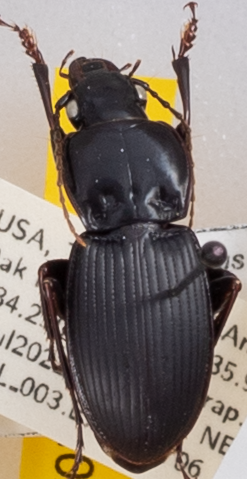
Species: Cyclotrachelus sigillatus
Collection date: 2022-07-06
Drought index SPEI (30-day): -0.528
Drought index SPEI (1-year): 0.216
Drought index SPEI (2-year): -0.006